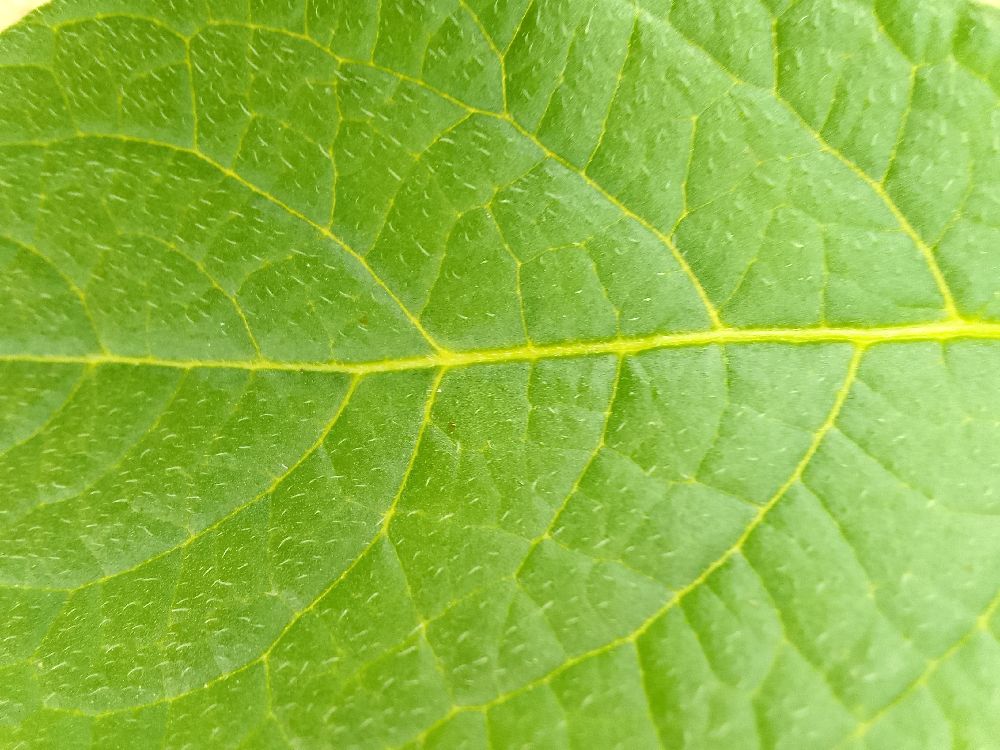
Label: Healthy